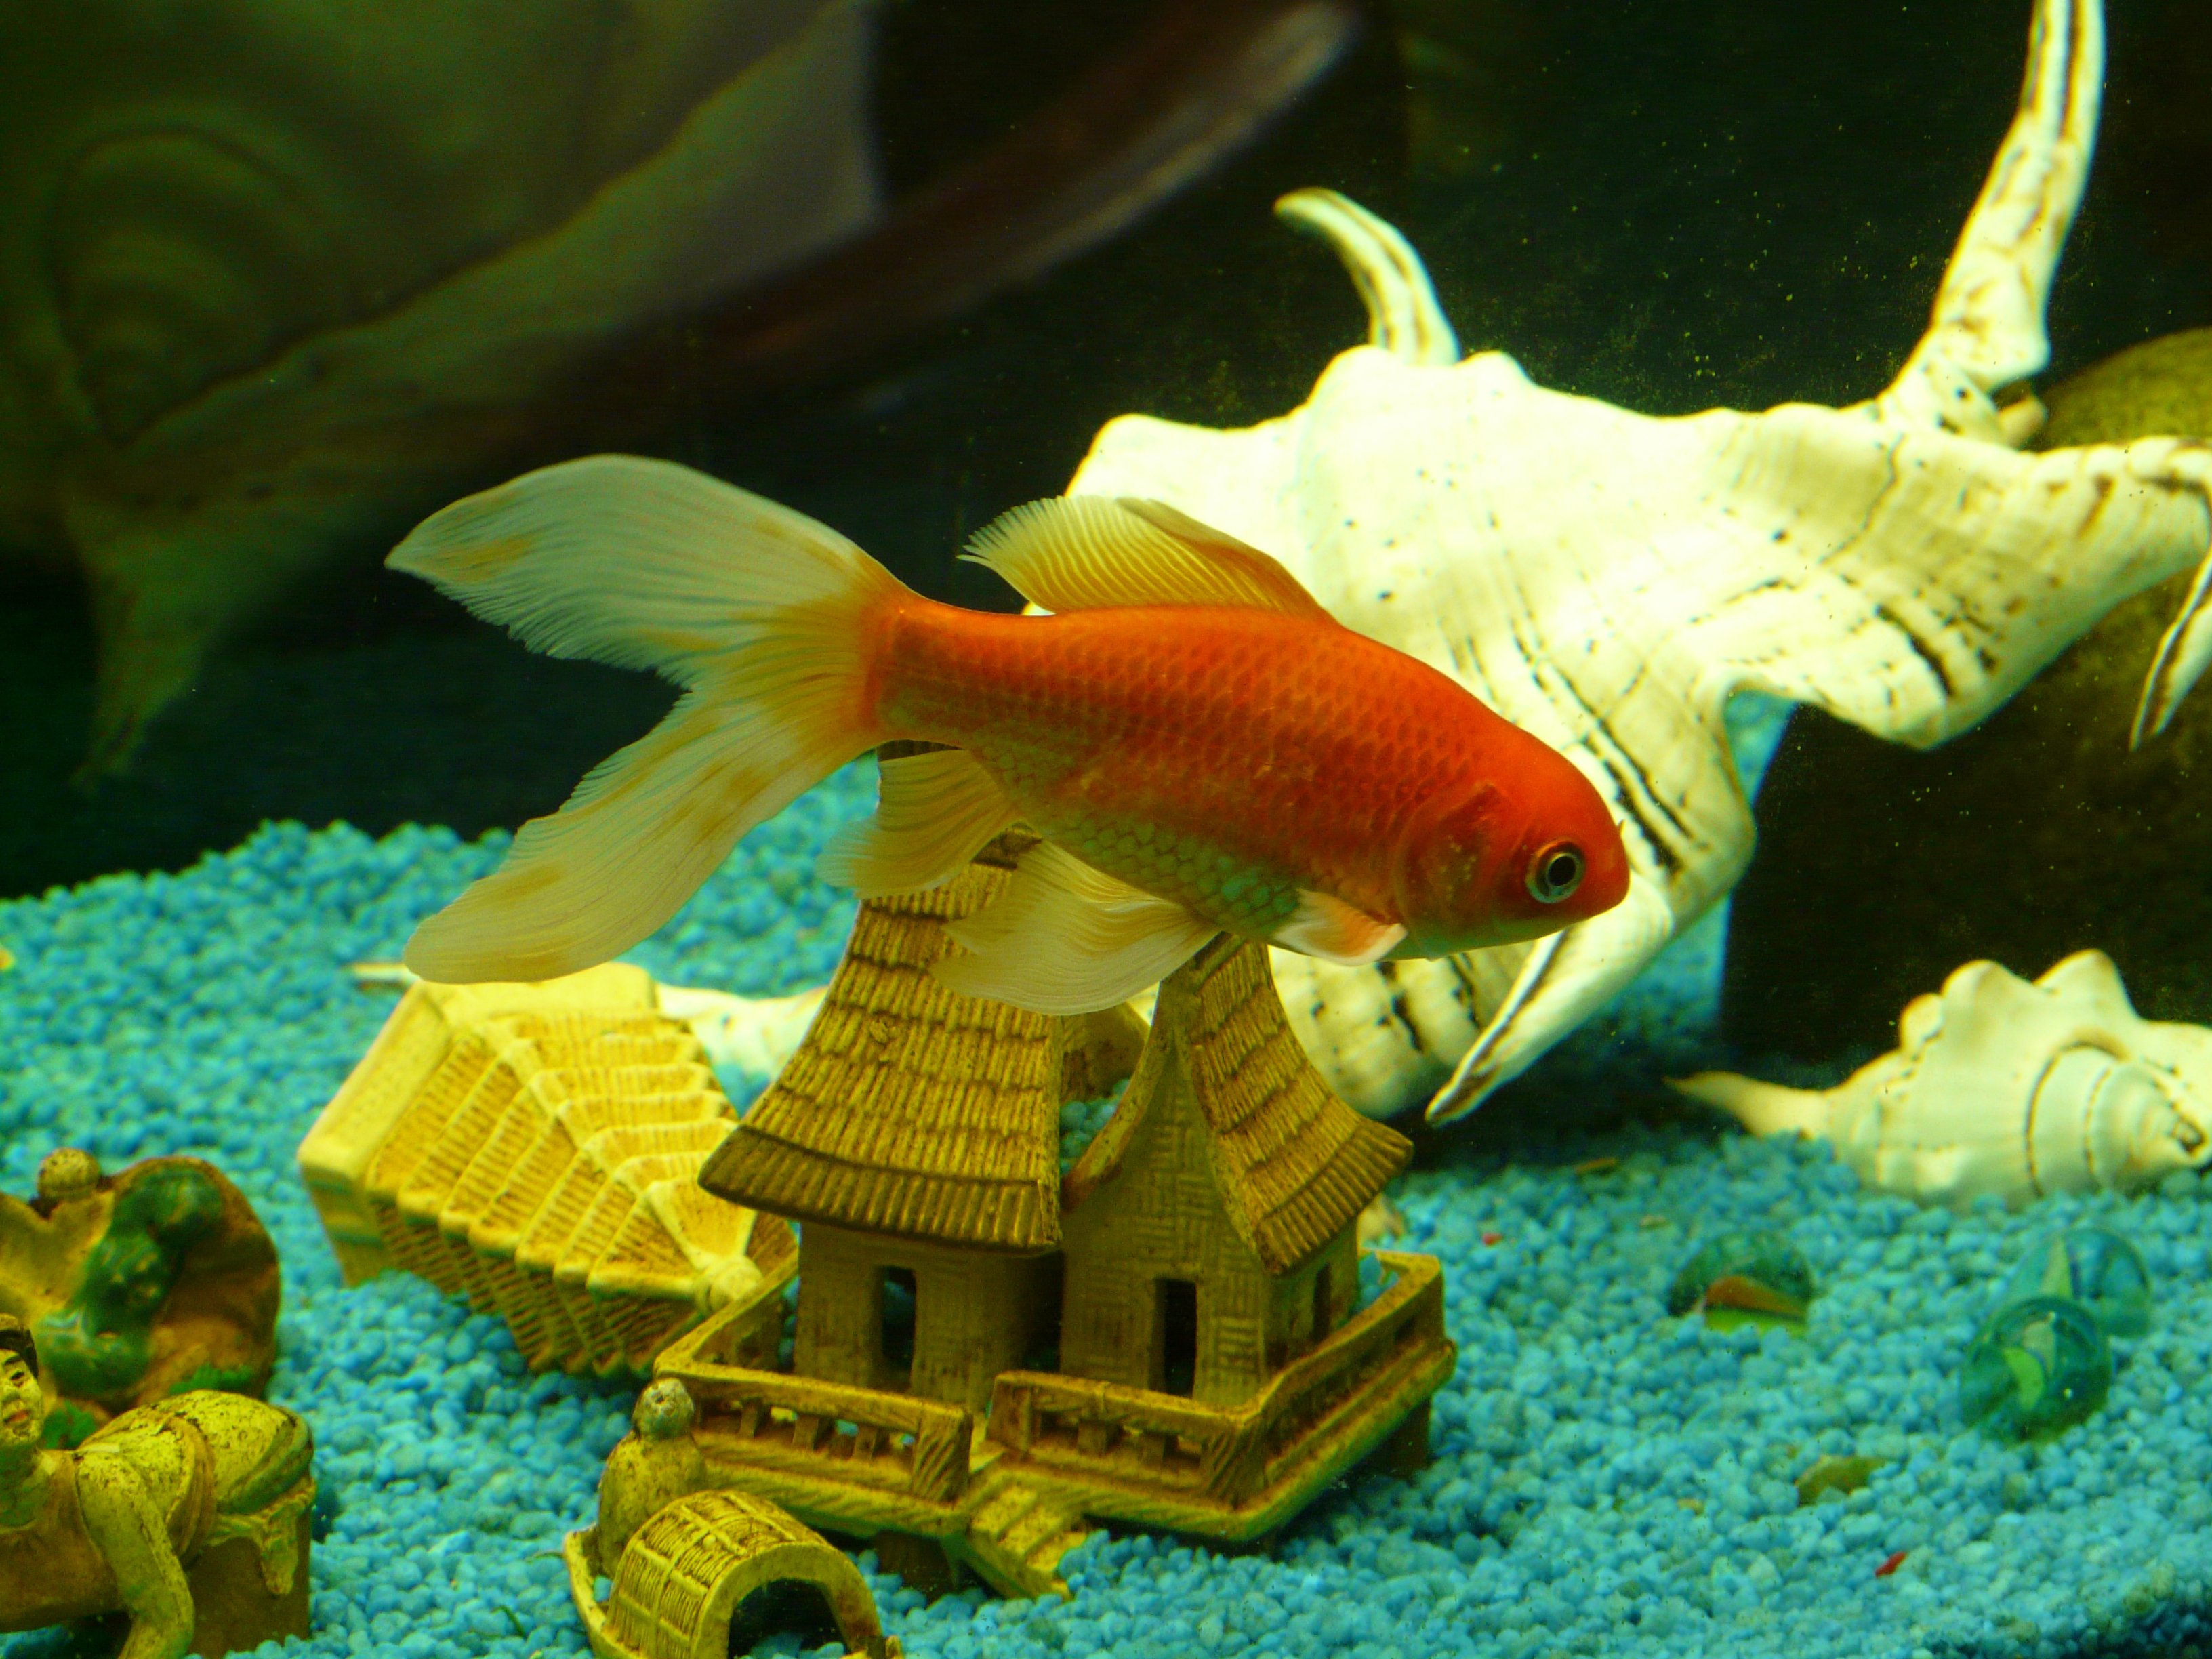
underwater, swim, red, biology, yellow, fish, toy, reef, fin, aquarium, goldfish, organism, freshwater fish, cyprinidae, veiltail, marine biology, pomacentridae, freshwater aquarium, karpfenfisch